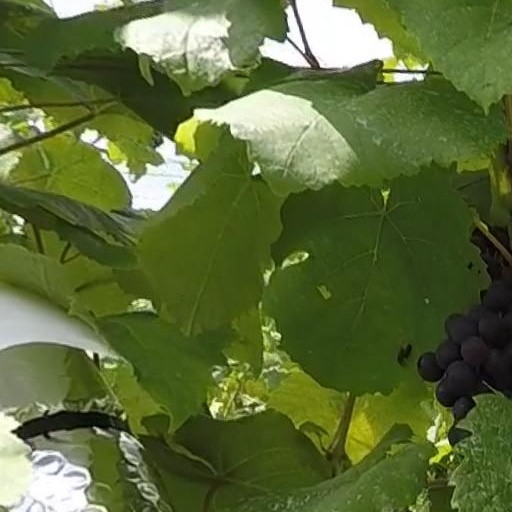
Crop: grape